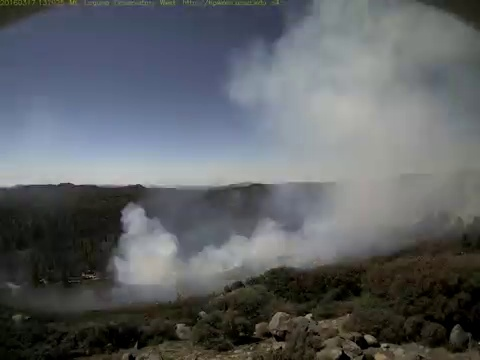
Fire: no
Smoke: yes